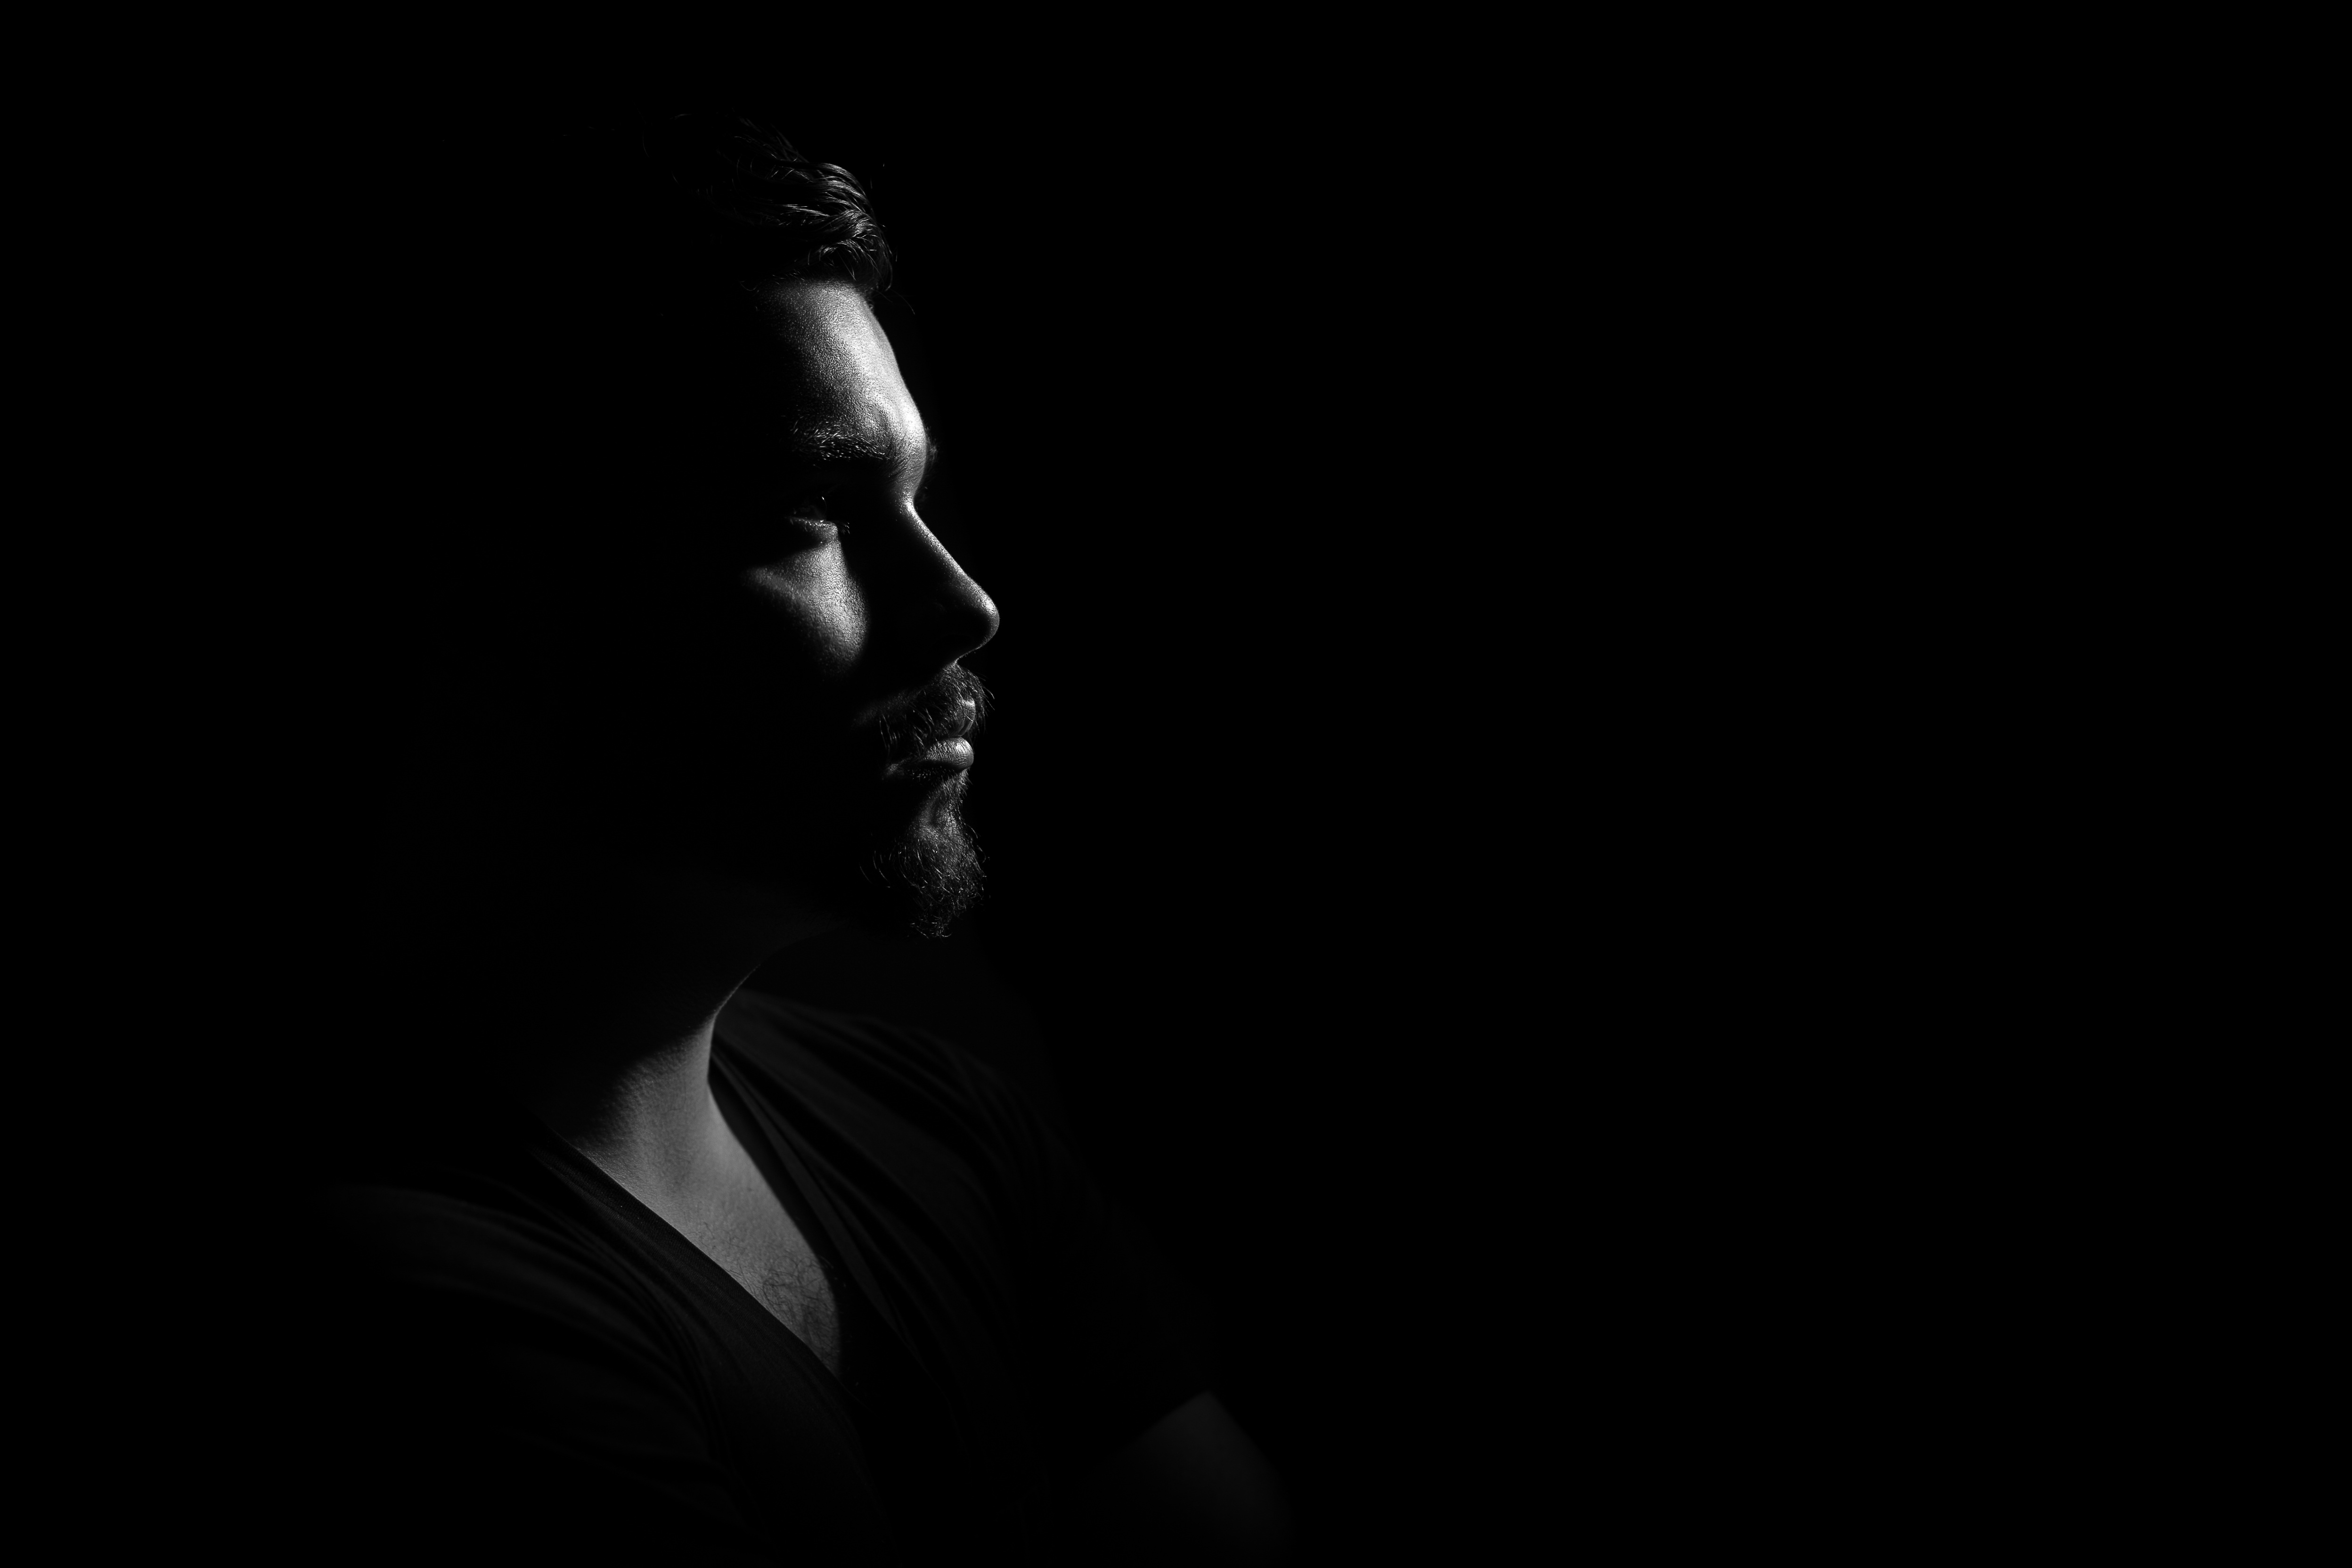
hand, man, silhouette, light, black and white, white, photography, portrait, shadow, studio, darkness, black, monochrome, lights, of, eye, backlighting, beauty, nice, story, about, seduction, monochrome photography, in relation to, film noir